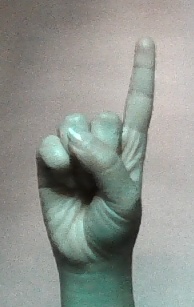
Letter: bb